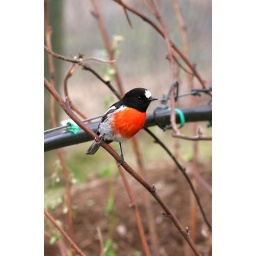
Males brightest colour in winter when mating. Offseason just a small brown bird. Females have a nice understated red breast